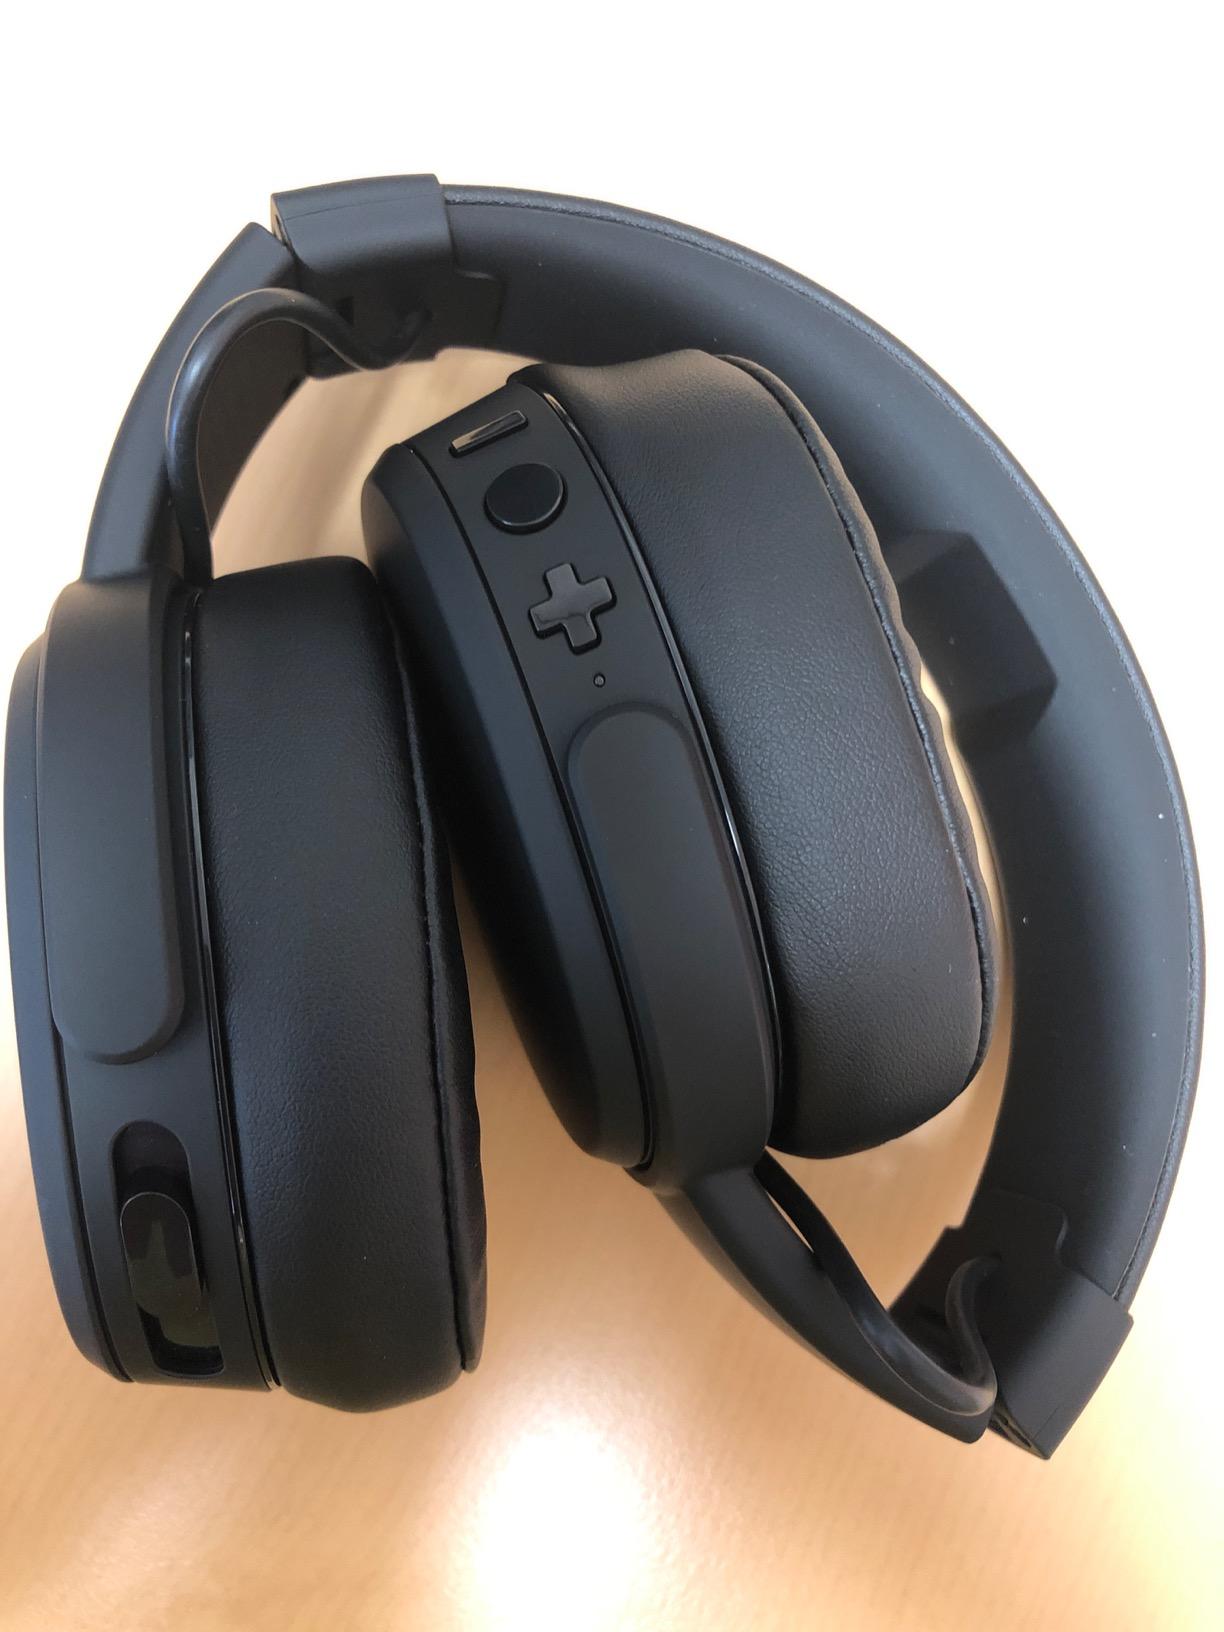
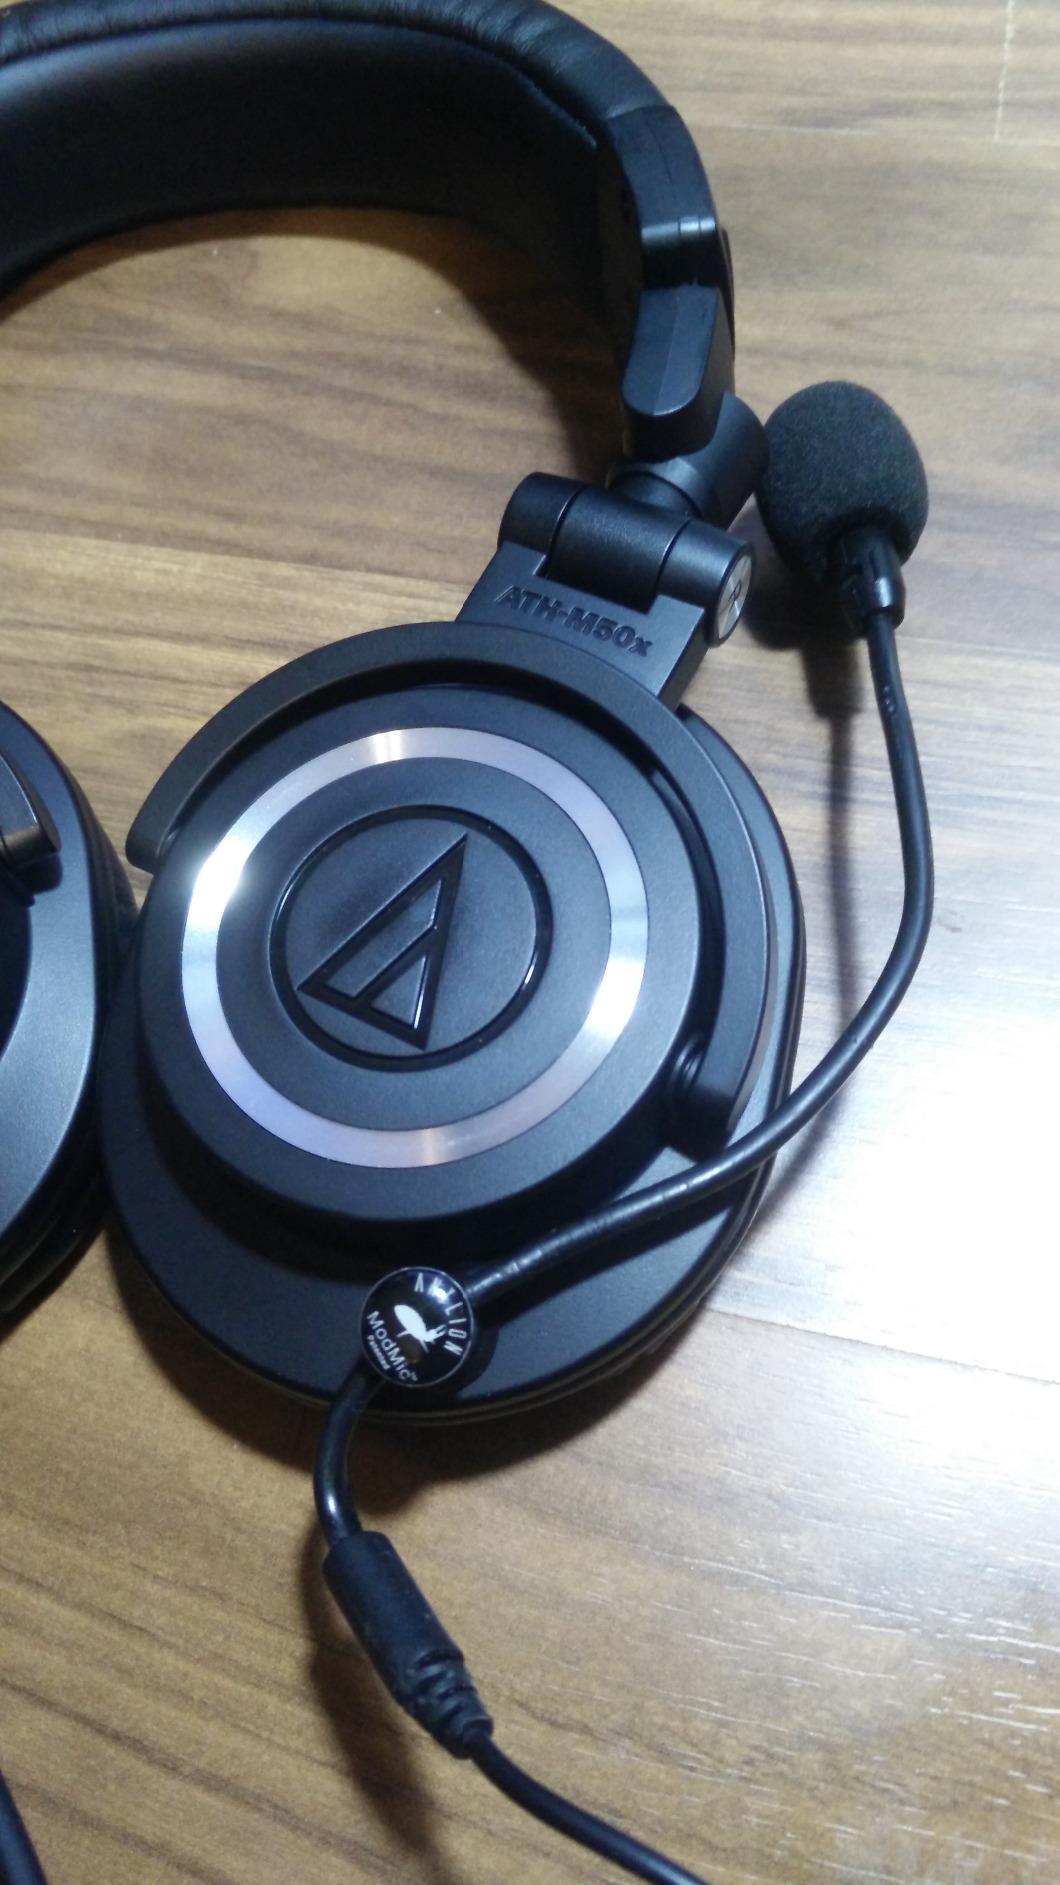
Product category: headphones
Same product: no